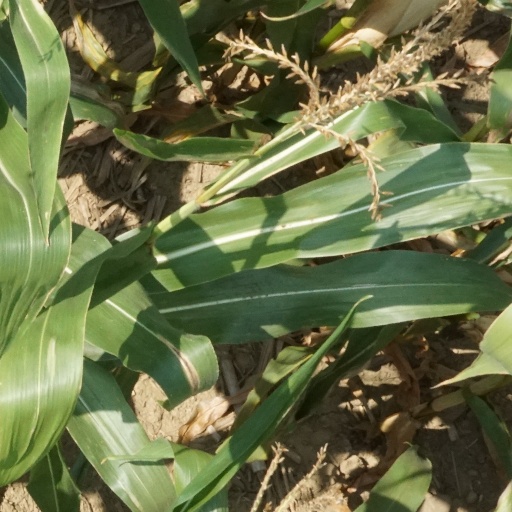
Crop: maize; corn